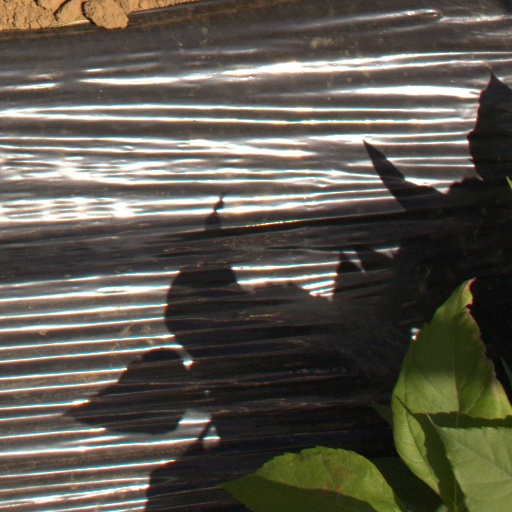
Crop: Jerusalem artichoke